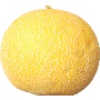
Label: Cantaloupe 1